Xeroderma

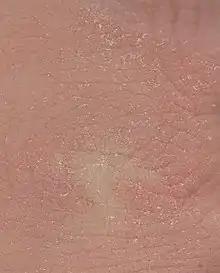
The surface of the knuckles of a hand with xeroderma

Xeroderma, xerosis or xerosis cutis, or simply dry skin, is a skin condition characterized by excessively dry skin. The term derives .